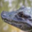
Label: crocodile